Chase Brass and Copper Company

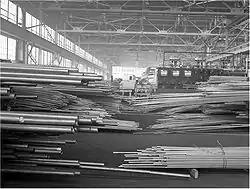
Conversion. Copper and brass processing. The inside of a large brass and copper tube mill, Chase Brass and Copper Company, Euclid, Ohio, February 1942

In 1988, BP was discouraged from selling Chase to TBG Inc., a New York-based manufacturing concern, with a threatened anti-trust action. The Justice Department warned TBG that it intended to file a civil suit to block its proposed $127 million acquisition of Chase Brass. In 1990, BP finally sold the brass rod manufacturing operations in Montpelier, Ohio, the last remaining business unit of its Chase Brass and Copper Co. subsidiary. The rod mill, which then employed about 230 workers, made brass products for plumbing and other uses.